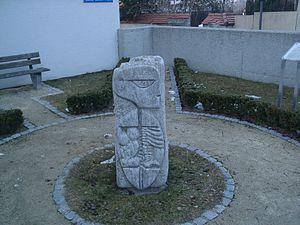
Jacob Locher est un dramaturge humaniste, philologue et traducteur bavarois.